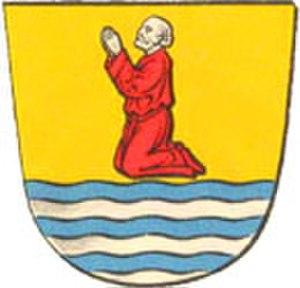
Badenheim est une municipalité de la Verbandsgemeinde Sprendlingen-Gensingen, dans l'arrondissement de Mayence-Bingen, en Rhénanie-Palatinat, dans l'ouest de l'Allemagne.